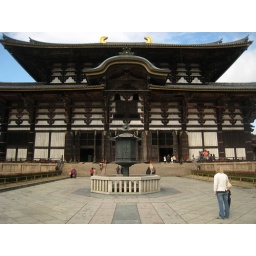
The largest wooden building in the world